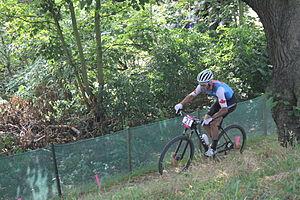
Le Canada participe aux Jeux olympiques d'été de 2012 à Londres au Royaume-Uni du 27 juillet au 12 août 2012. Il s'agit de sa 24ᵉ participation à des Jeux d'été.